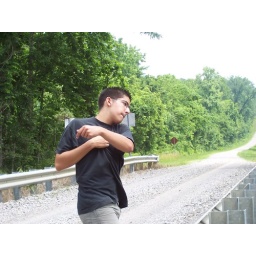
This is my 17 y/o son Craigory throwing rocks in a river on Ft Campbell, KY